Immigration to Australia

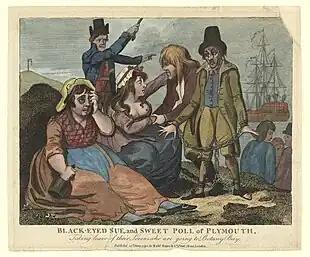
Women in England mourning their loved ones who are to be transported to the penal colony at Botany Bay, 1792

European migration to Australia began with the British convict settlement of Sydney Cove on 26 January 1788. The First Fleet comprised 11 ships carrying 775 convicts and 645 officials, members of the crew, marines, and their families and children. The settlers consisted of petty criminals, second-rate soldiers and a crew of sailors. There were few with skills needed to start a self-sufficient settlement, such as farmers and builders, and the colony experienced hunger and hardships. Male settlers far outnumbered female settlers. The Second Fleet arrived in 1790 bringing more convicts. The conditions of the transportation was described as horrific and worse than slave transports. Of the 1,026 convicts who embarked, 267 (256 men and 11 women) died during the voyage (26%); a further 486 were sick when they arrived of which 124 died soon after. The fleet was more of a drain on the struggling settlement than of any benefit. Conditions on the Third Fleet, which followed on the heels of the Second Fleet in 1791, were a bit better. The fleet comprised 11 ships. Of the more than 2000 convicts brought onto the ships, 173 male convicts and 9 female convicts died during the voyage. Other transport fleets bringing further convicts as well as freemen to the colony would follow. By the end of the penal transportation in 1868, approximately 165,000 people had entered Australia as convicts.